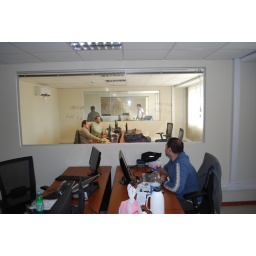
Everyone has a nice team office.There's currently 16 office spaces in the new building